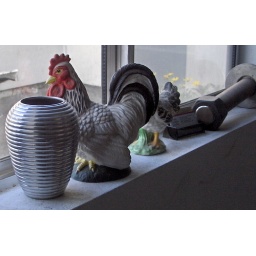
chickens in bruce's office